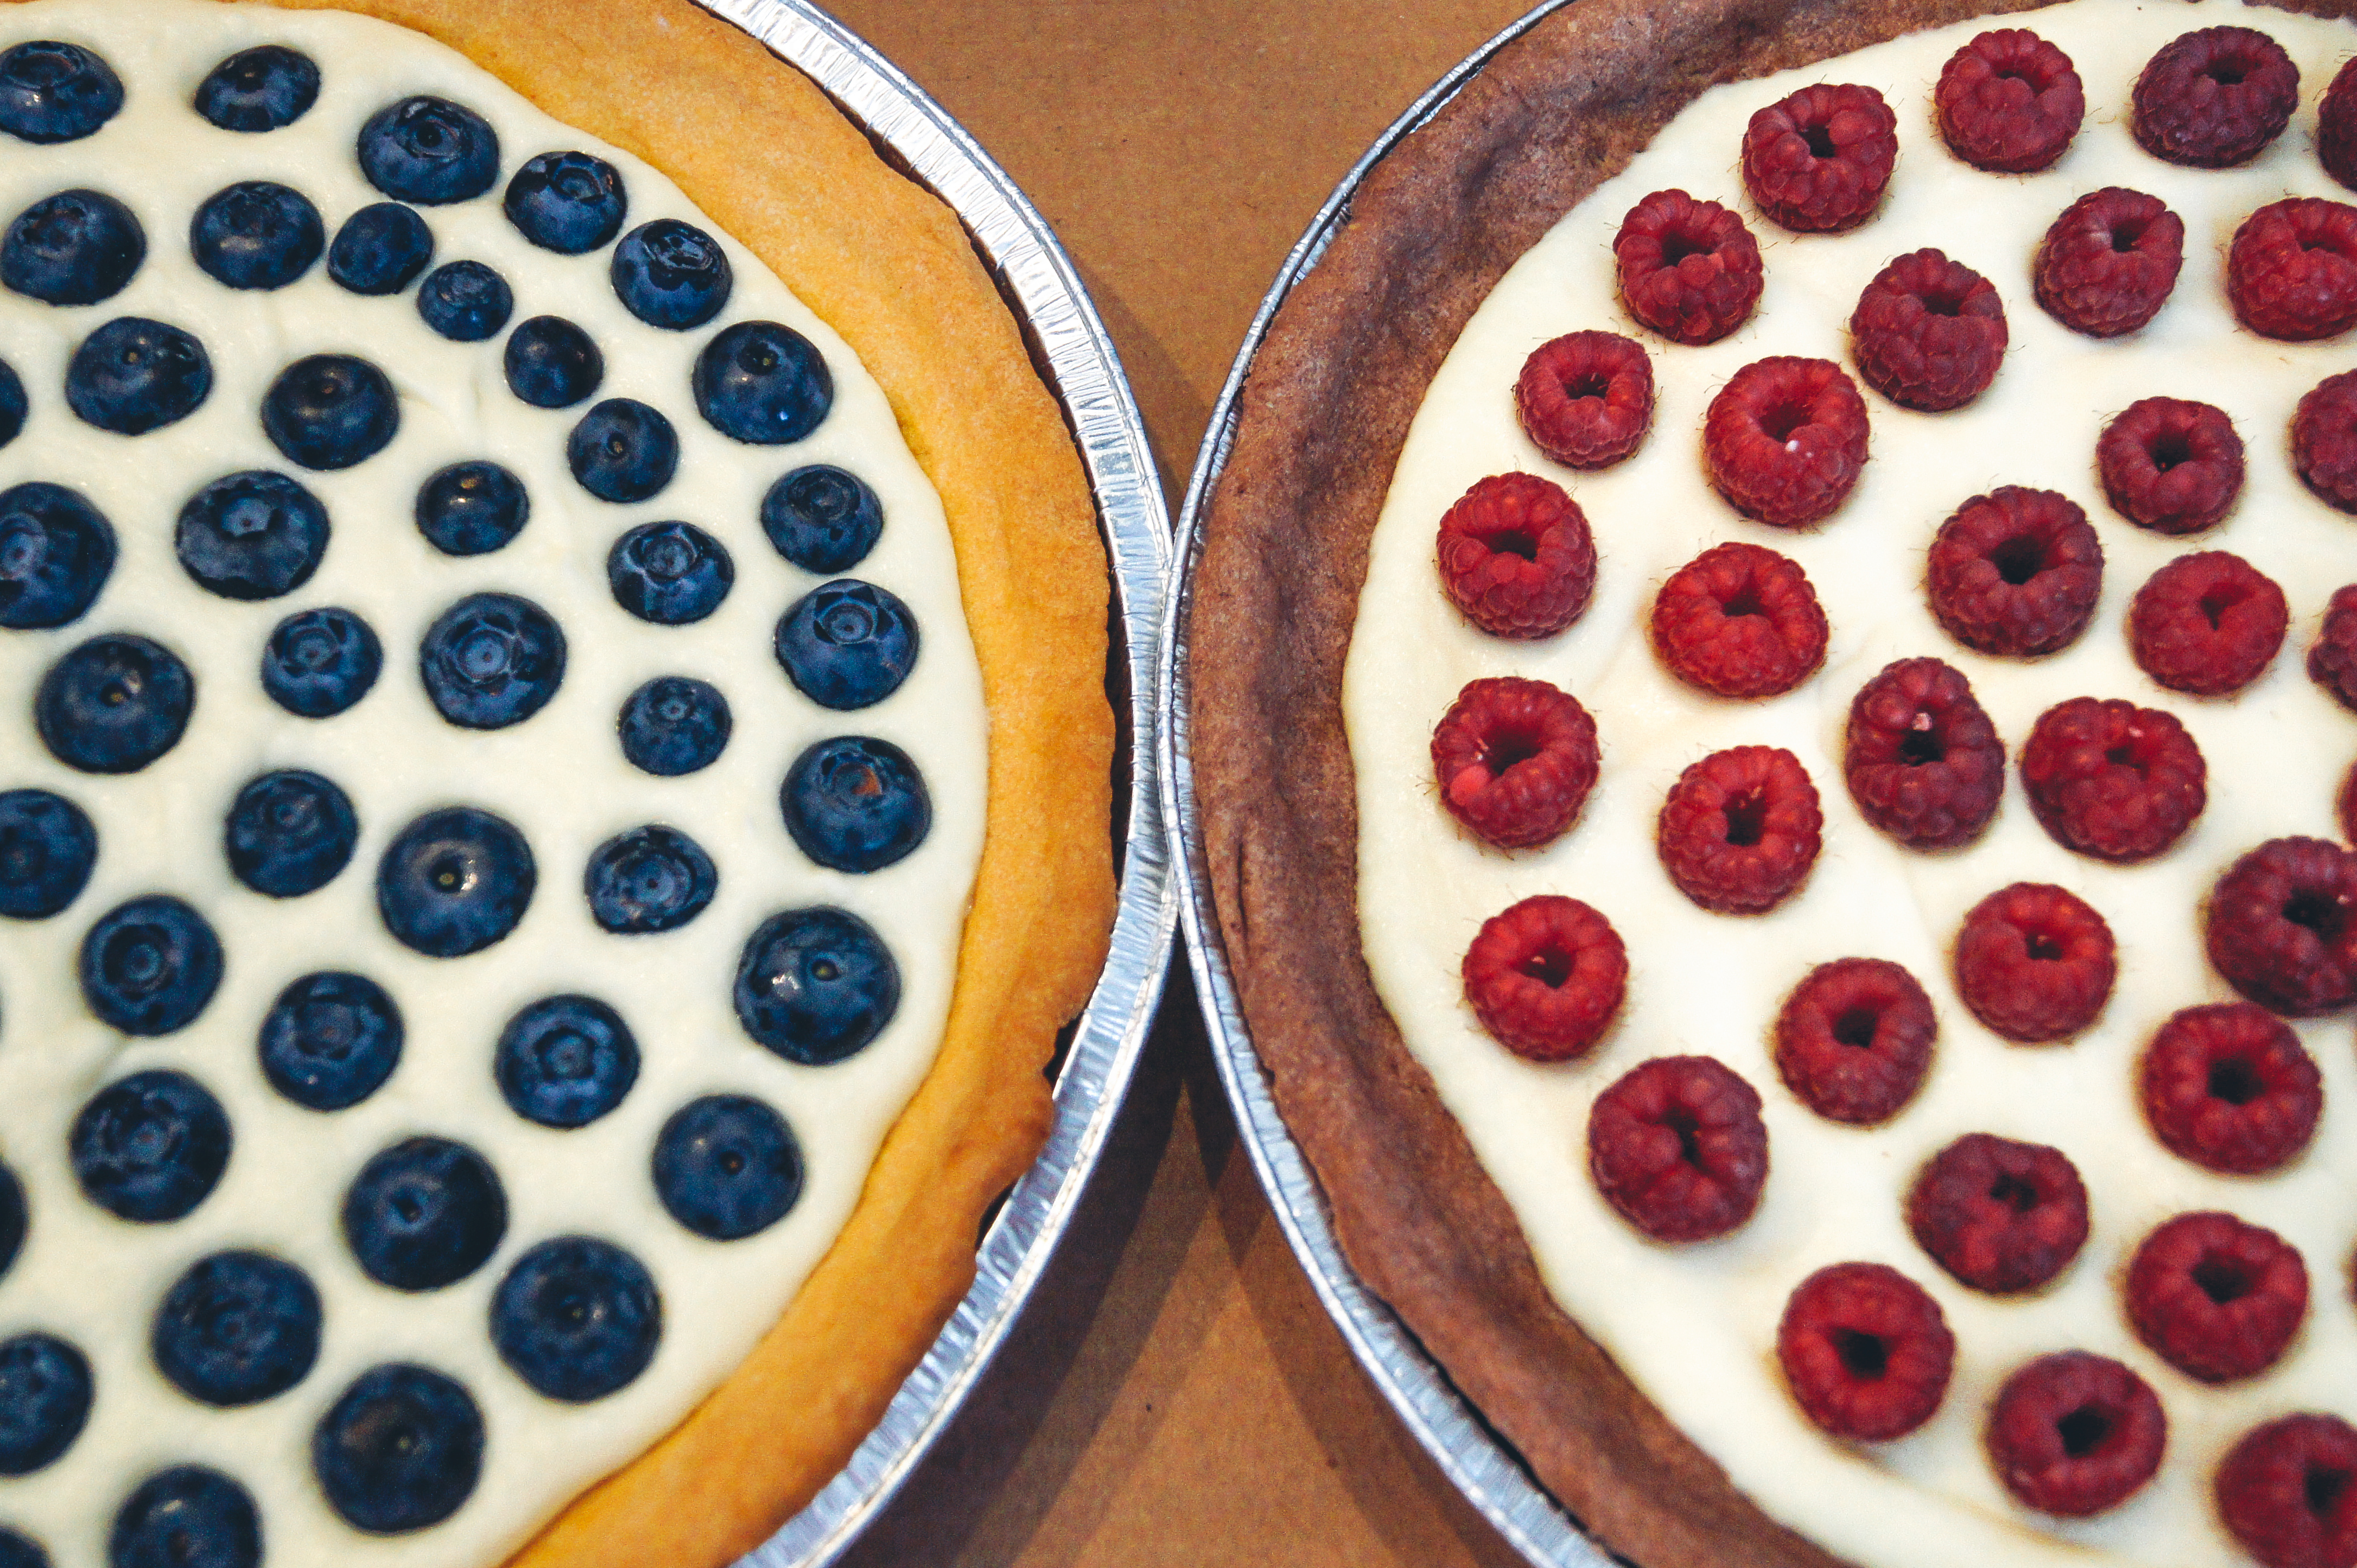
plant, fruit, berry, dish, food, produce, dessert, cuisine, cake, sweets, blueberries, raspberries, fruits, baked goods, torte, frutti di bosco